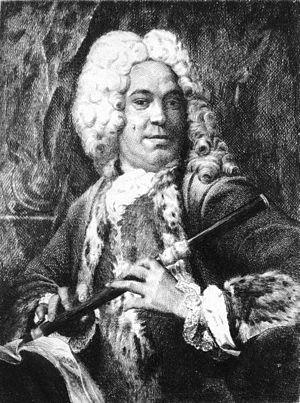
Portrait présumé de fr:Michel de La Barre
Michel de La Barre, né à Paris vers 1675 et mort à Paris le 15 mars 1745 est le premier des grands flûtistes français connus.
15 janvier : Thésée, opéra de Jean-Baptiste Lully sur un livret de Philippe Quinault, est créé à Saint-Germain-en-Laye, devant Louis XIV et sa Cour.